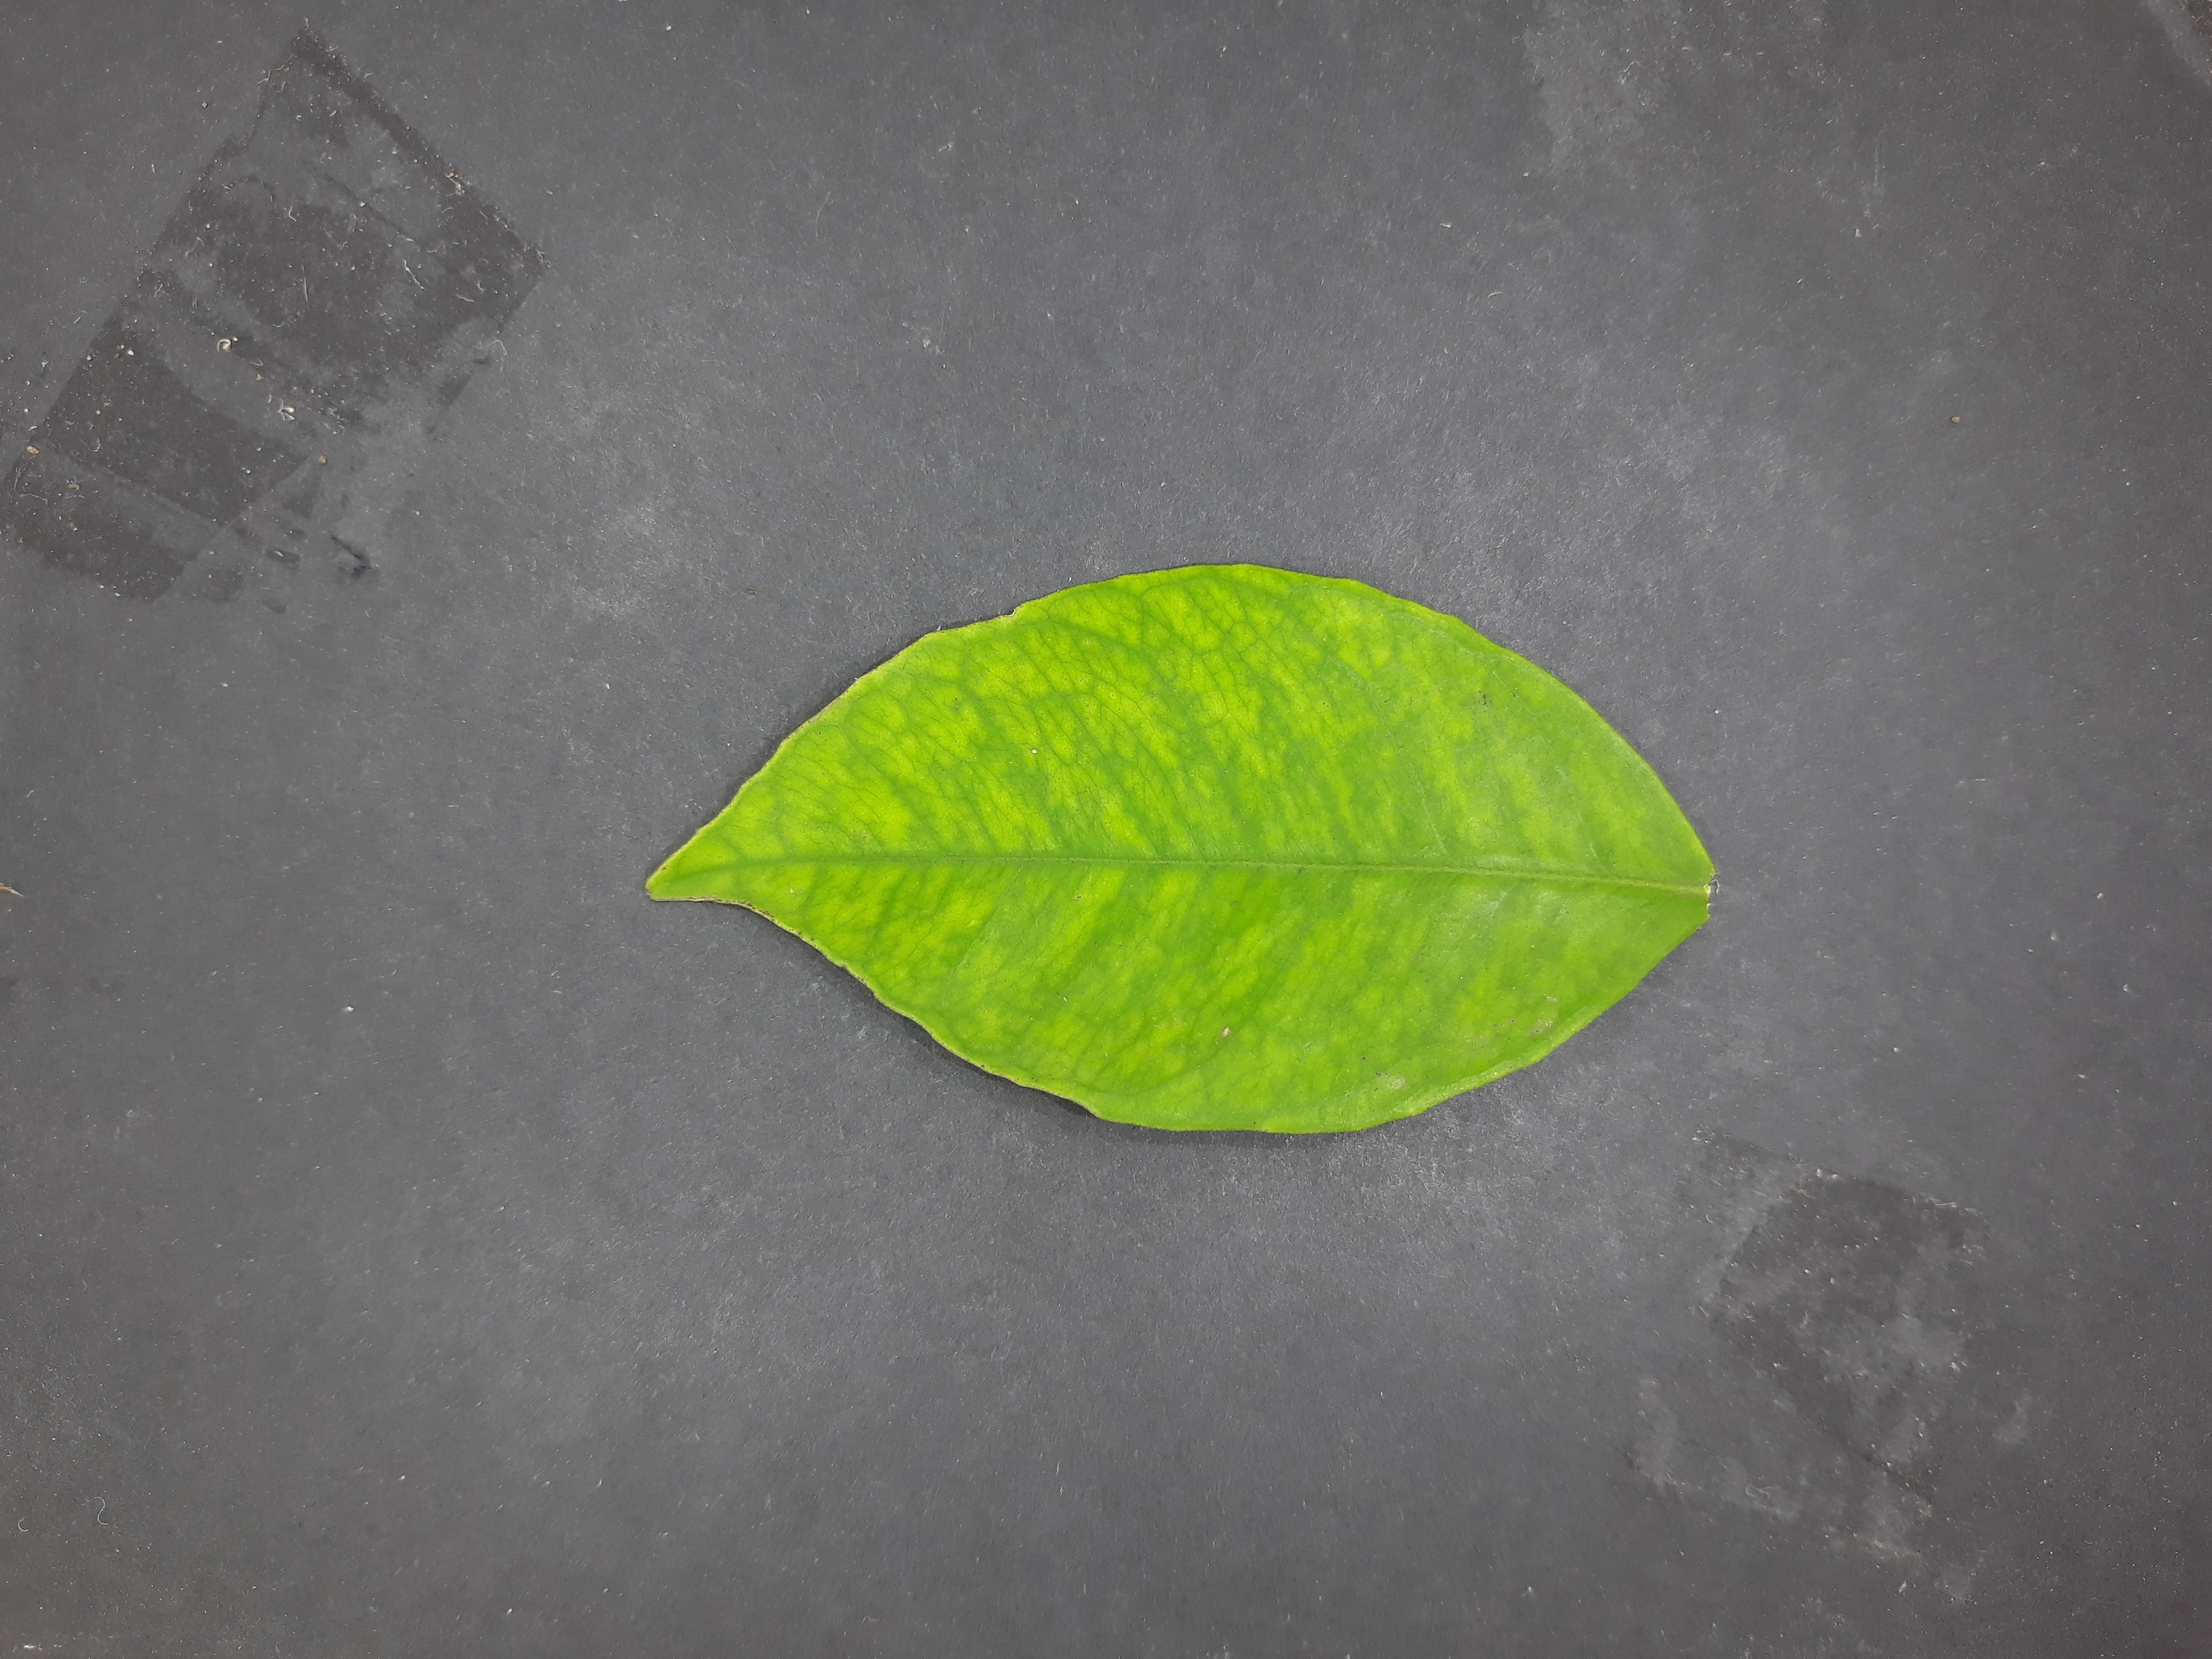
Label: Iron deficiency (Fe)